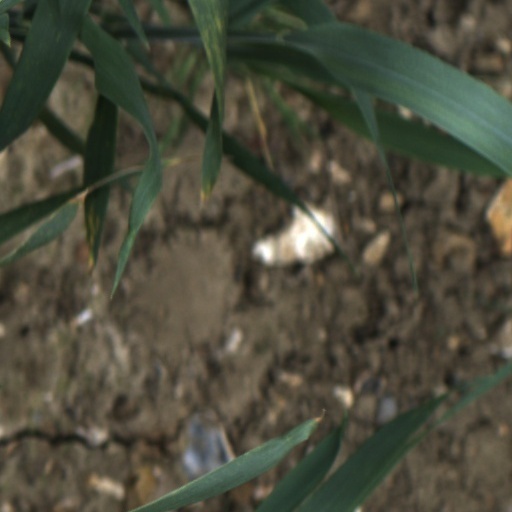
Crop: wheat